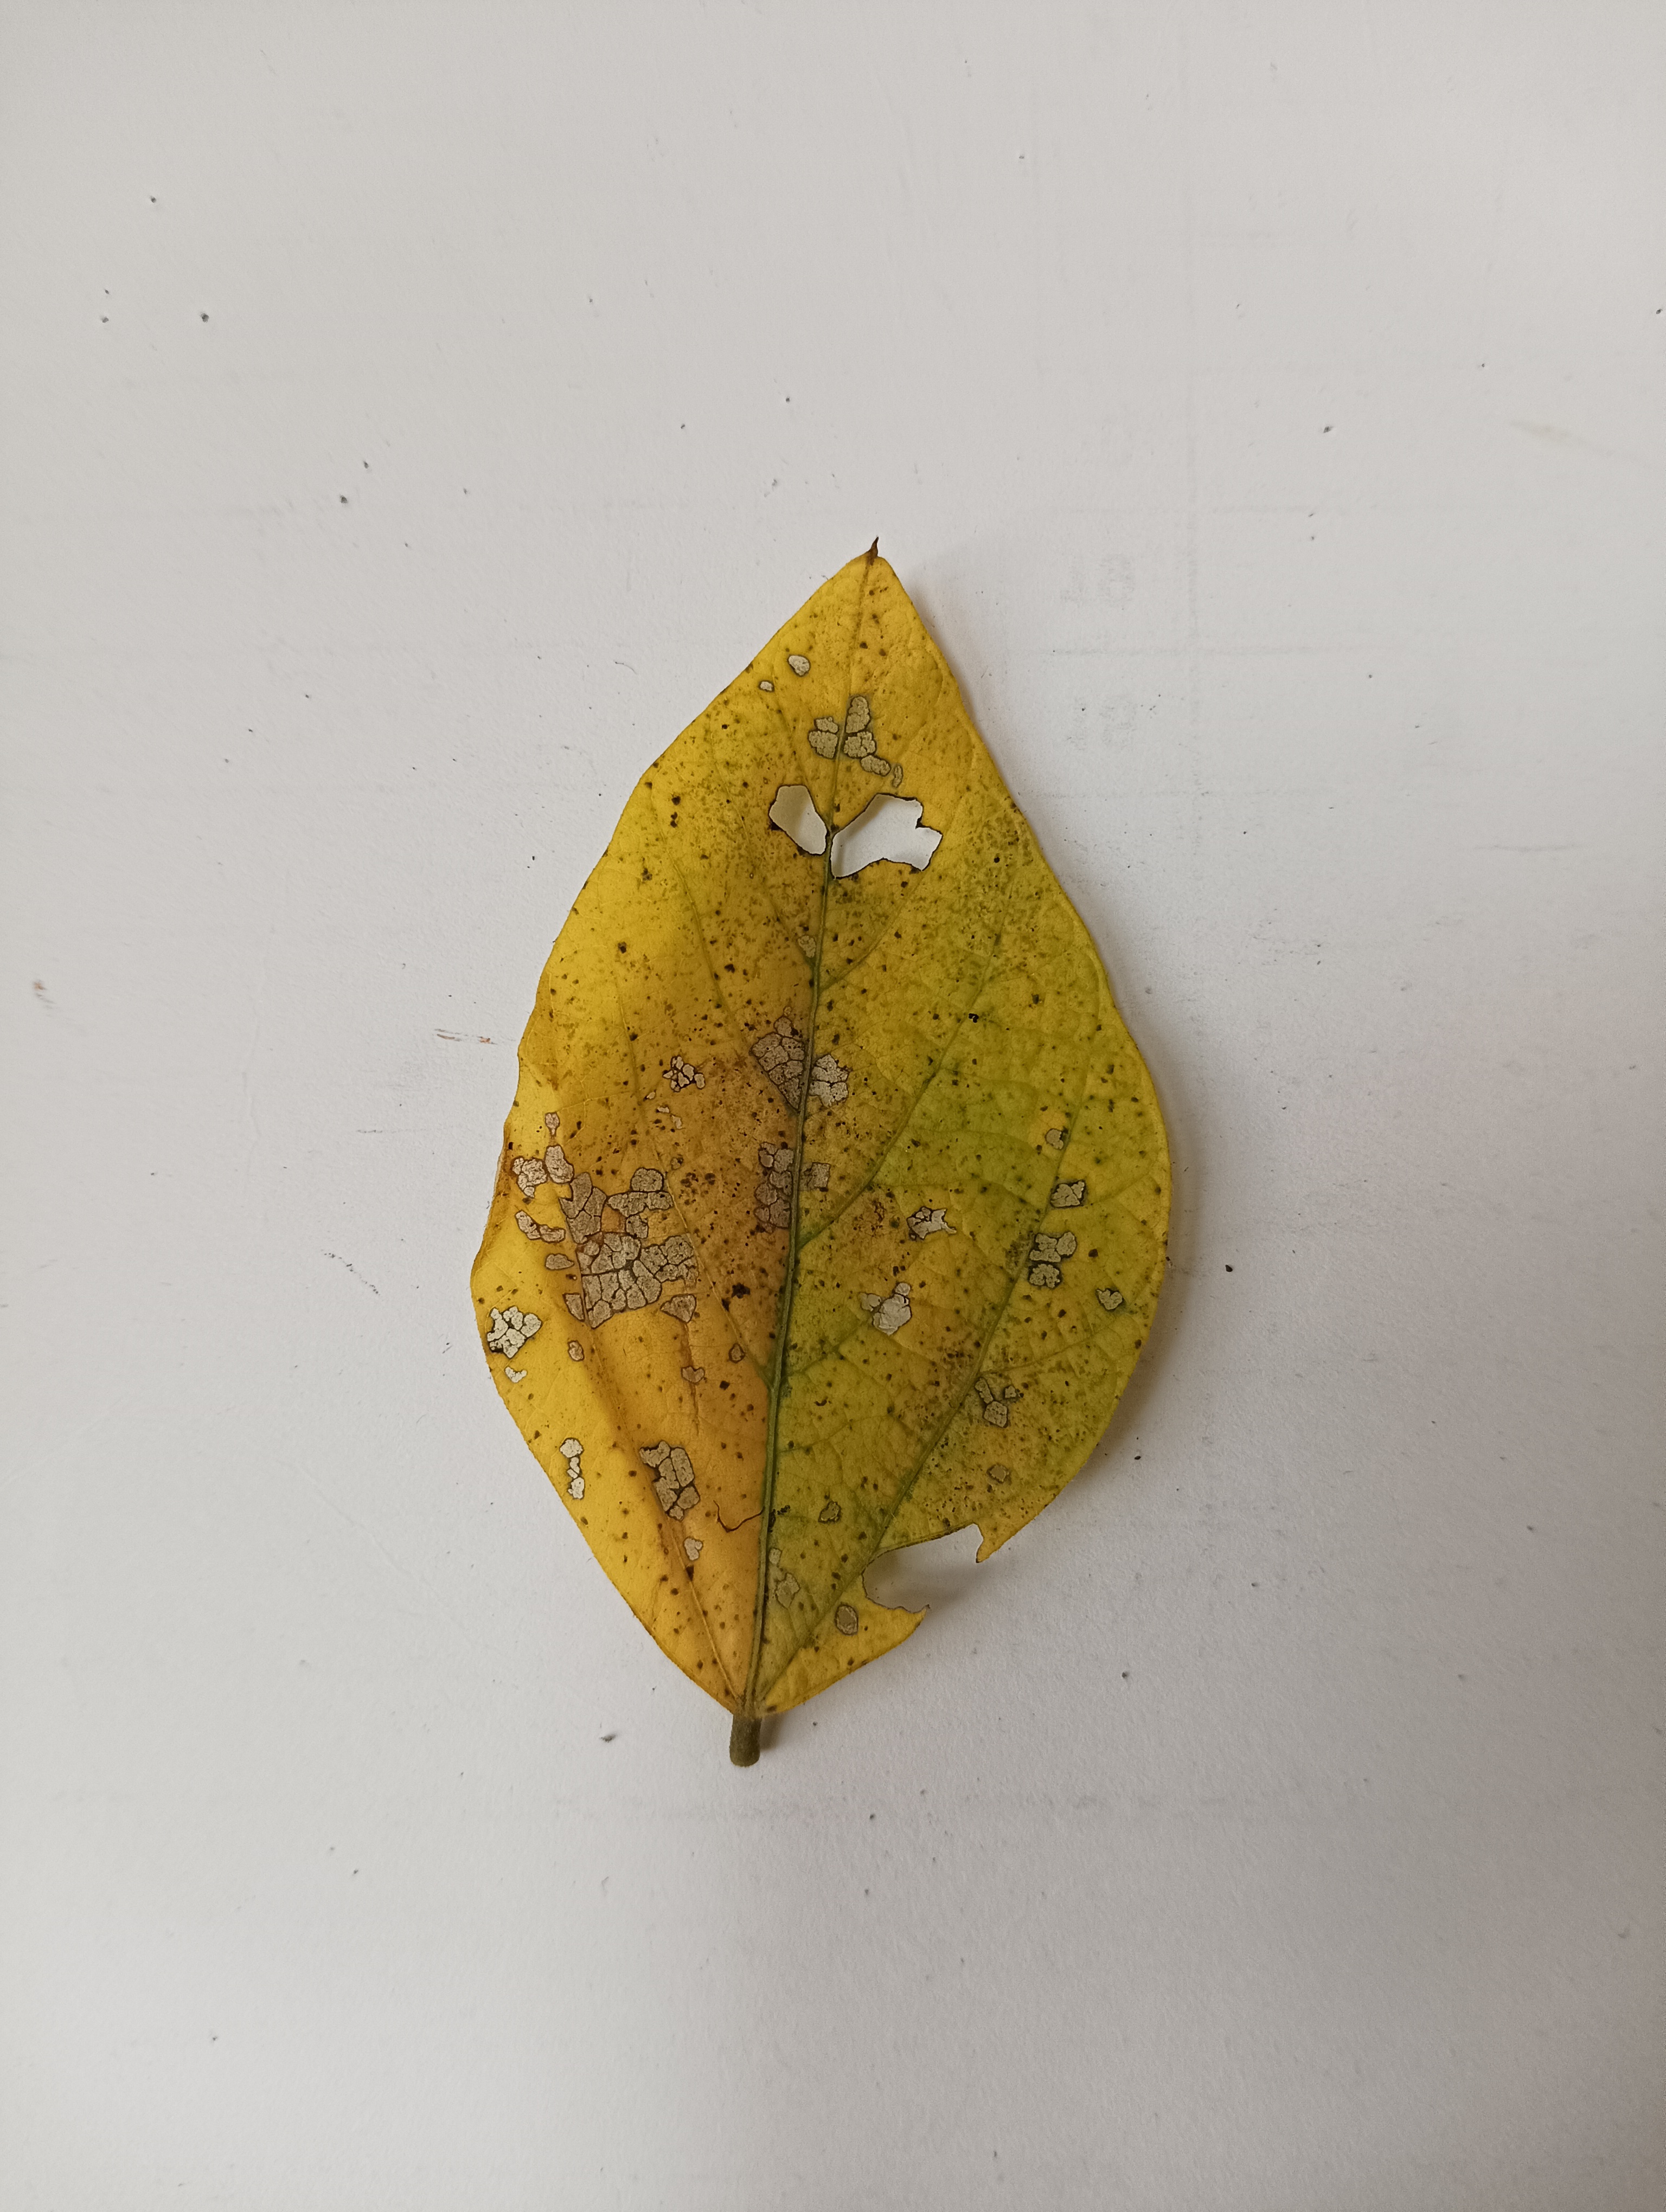
Label: Vein Necrosis